History of air traffic control in the United Kingdom

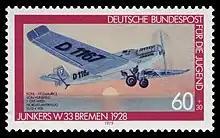
The 1928 Junkers W33 that made the first east-west crossing

On 15 July 1919, the world's first commercial flight occurred, when Jerry Shaw (1892-1977) piloted a de Havilland DH.9 for Aircraft Transport and Travel from Hendon to Le Bourget airfield in Paris. The pilot did not have a passport. The flight been chartered by Major Pilkington, of Pilkington Glass, who paid £50 to France, and £50 back. He had missed his boat for an important business meeting.